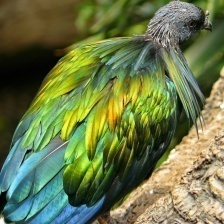
Species: NICOBAR PIGEON
Scientific name: CALOENAS NICOBARICA